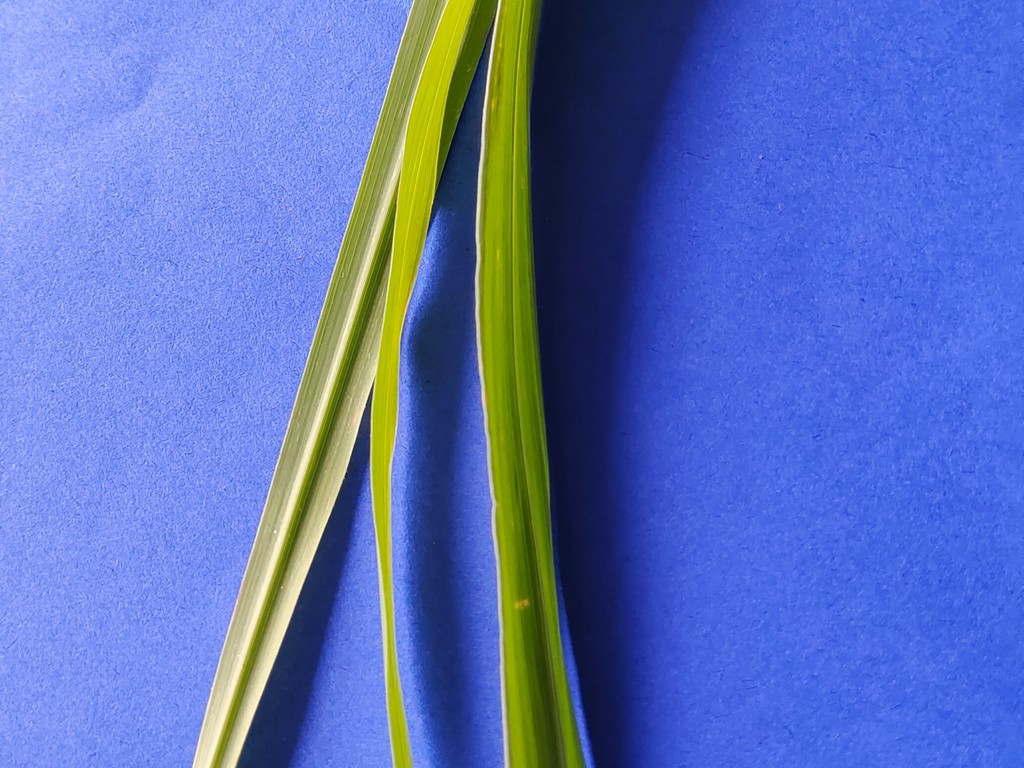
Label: Healthy